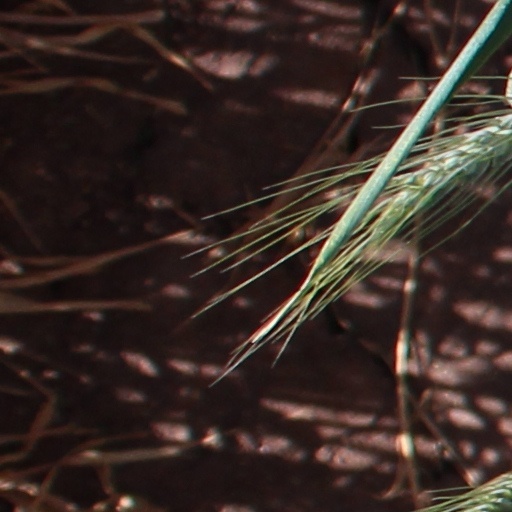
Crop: wheat